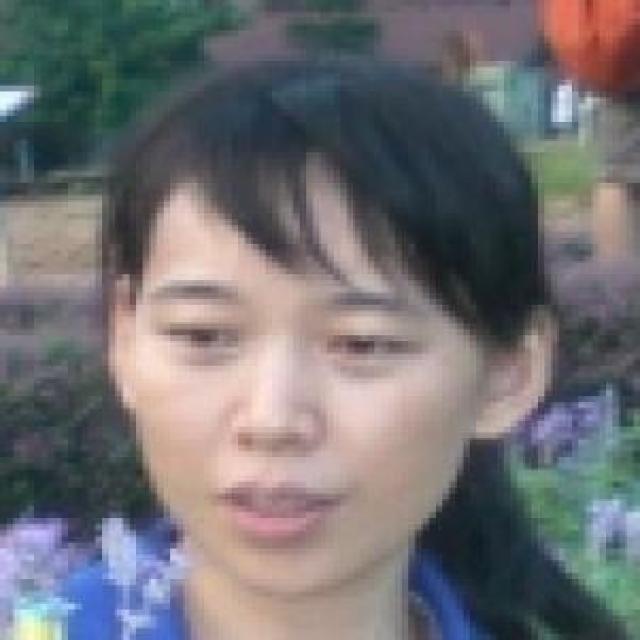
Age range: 21-44